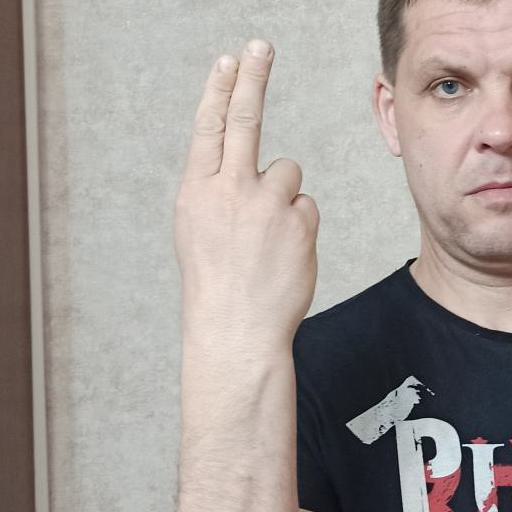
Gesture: two_up_inverted